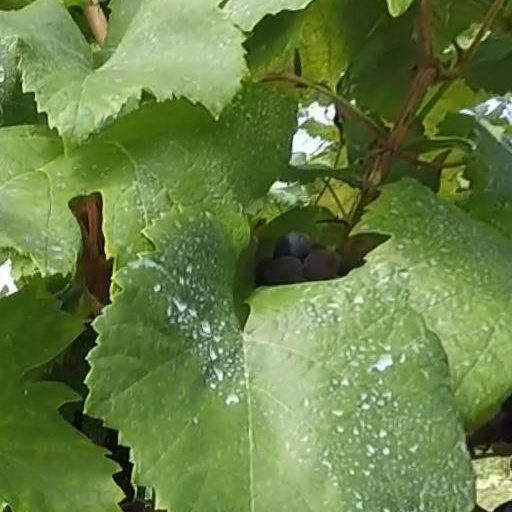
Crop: grape